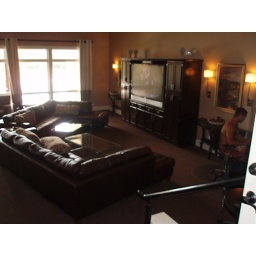
The big TV in the club house. Those windows face the pool and deck.